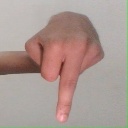
अक्षर: प